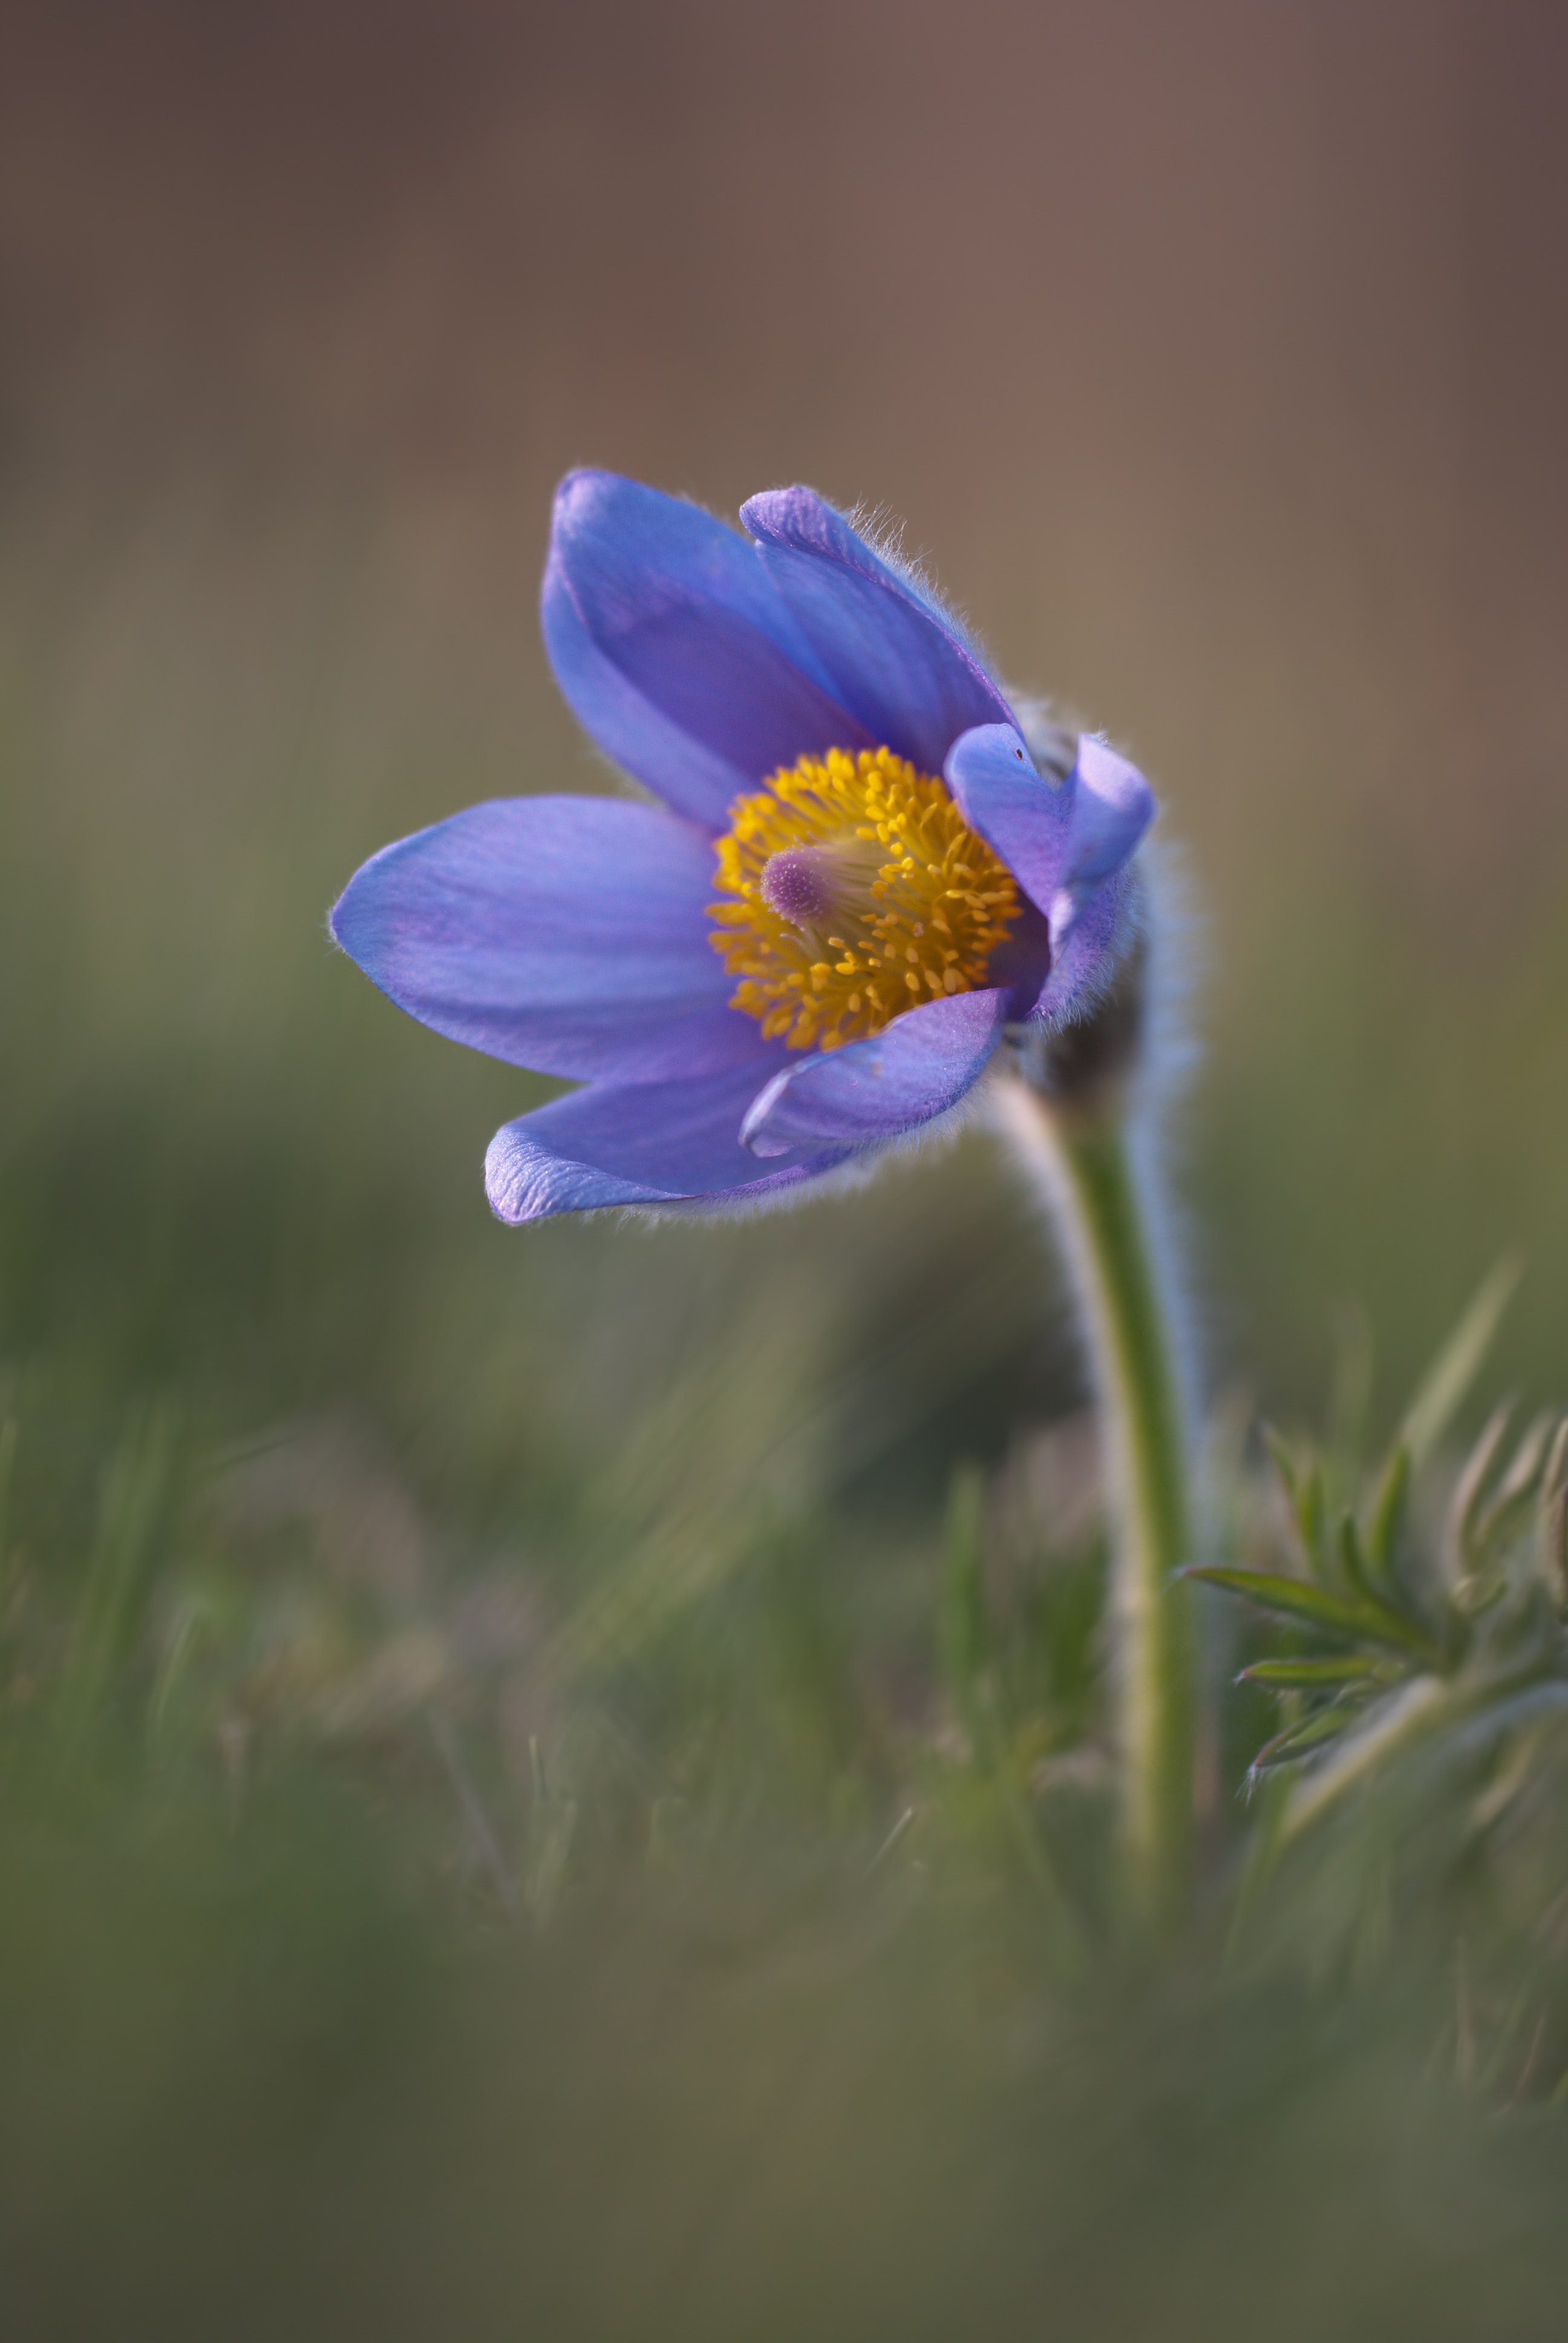
flower, flowering plant, prairie pasqueflower, petal, blue, plant, pasqueflower, wildflower, close up, spring, macro photography, anemone, windflower, photography, plant stem, round leaved liverleaf